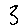
Label: 3